Cranchiidae

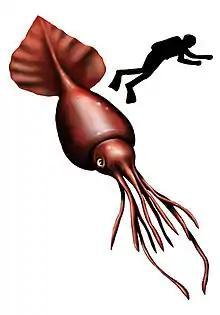
The colossal squid's size allows it to feed on comparatively large prey compared to other cranchiids, but the prey it feeds on are still relatively small compared to its body size, comprising of chaetognaths, other squid, and fish up to the size of toothfishes.

The family is characterised by an enlarged mantle and short arms that bear two rows of suckers or hooks, with the third pair of arms often enlarged. Eye morphology varies widely, ranging from large and circular to telescopic and stalked. Recent studies have revealed that certain cranchiid squids, such as "Galiteuthis glacialis", possess photophores—light-producing organs—on their eyes. These photophores emit bioluminescence that matches the intensity of downwelling sunlight, effectively masking the squid's silhouette from predators below. This counter-illumination strategy is a sophisticated form of camouflage in the mesopelagic zone. The photophores consist of laminated, fiber-like cells with semi-coaxial protein-dense layers surrounding axial cytoplasm, enabling precise control over light emission. The only organ that is typically visible through the transparent tissues is a cigar-shaped digestive gland, a cephalopod analogue of the liver; this organ is usually held in a vertical position to reduce its silhouette. Many species are bioluminescent and may possess light organs on the lower tip of their digestive gland and on the undersides of their eyes, used to cancel their shadows and evade predators. Cranchiids have lower activity levels and metabolic rates than other families of squid, being more sedentary.